Saint John's Catholic Prep (Maryland)

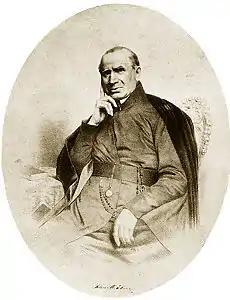
John McElroy, SJ (1782–1877)

In 1822, a Jesuit priest, Father John McElroy, (1782–1877), was appointed to the pastorate at "St. John's Frederick-Town Church" in Frederick. His first major action was to work with the religious order Sisters of Charity in nearby Emmitsburg, Maryland to help five sisters opening the "St. John's Female Benevolent and Frederick Free School" in Frederick, in January 1824.